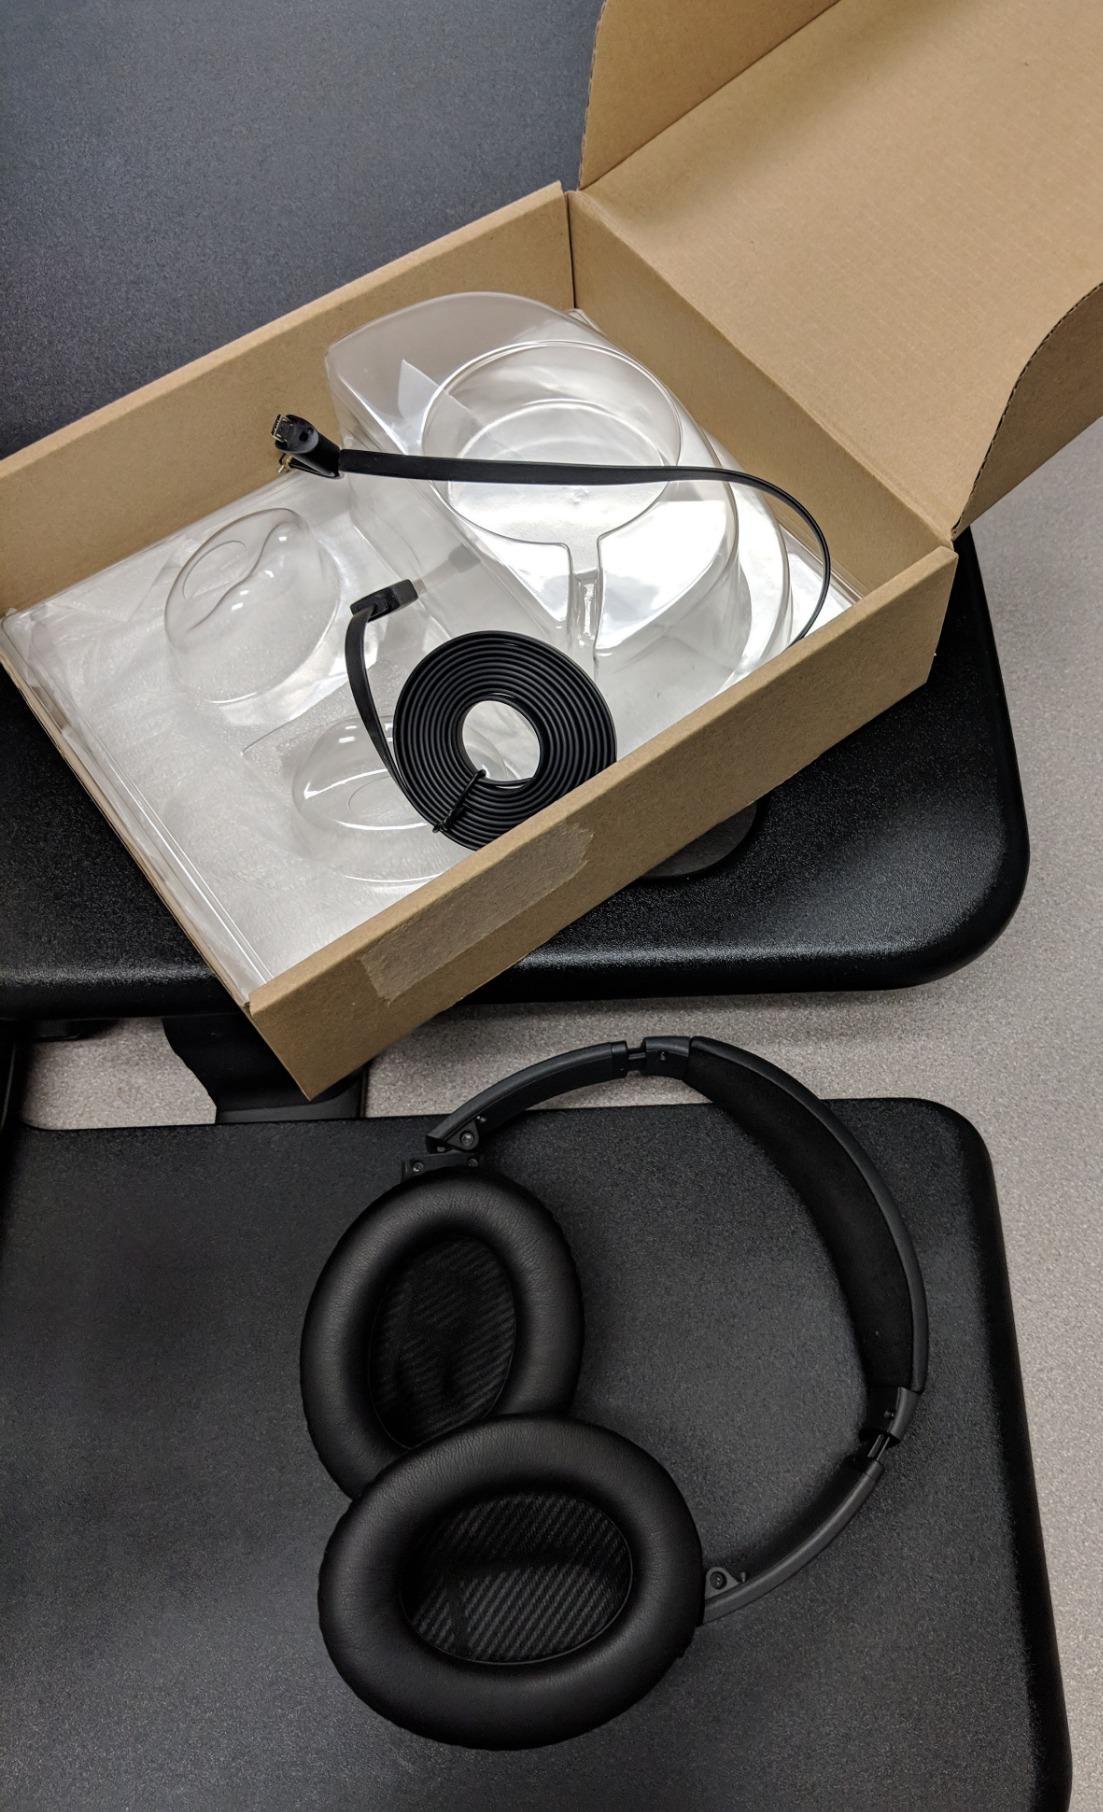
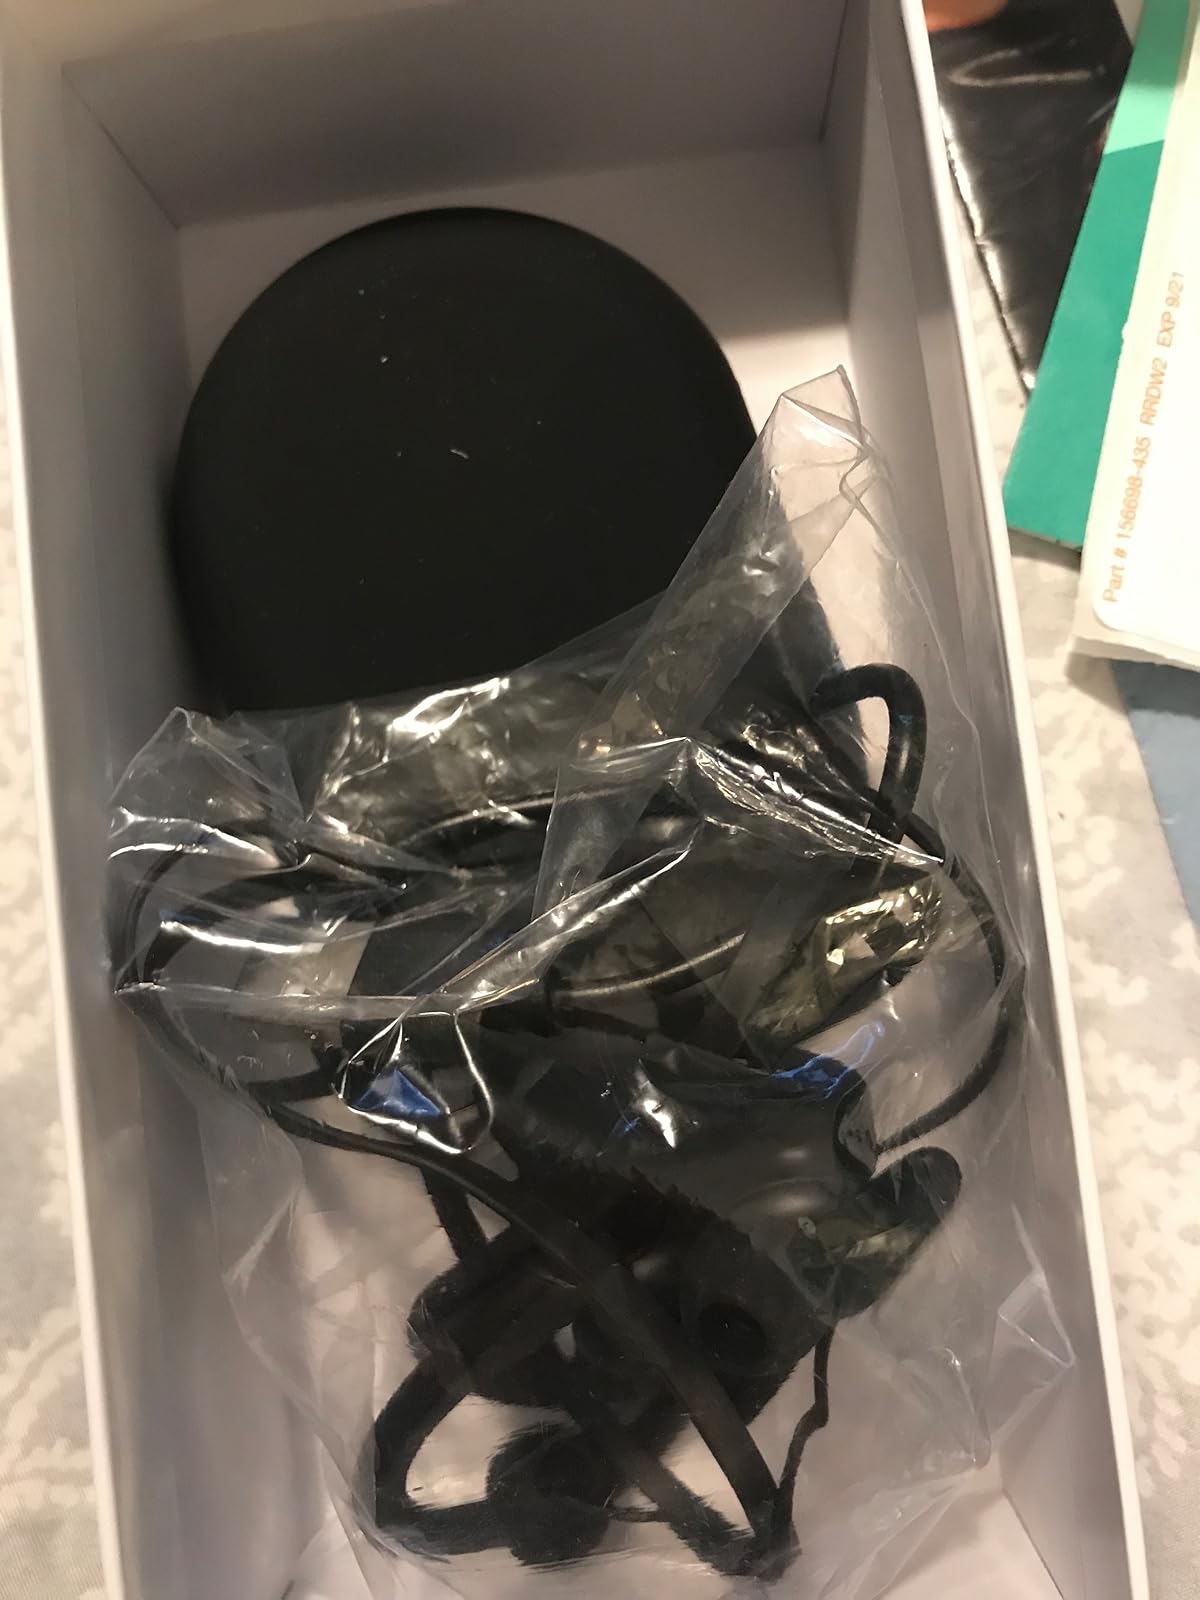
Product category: headphones
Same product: no